Bookless library

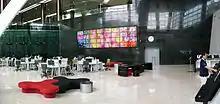
Entrance to the National Digital Library of Korea/Dibrary.

Bookless libraries are public, academic and school libraries that do not have any printed books. Instead they offer all-digital collections of literary works, reading material and scientific and academic research material. A bookless library typically uses the space that would have once been used for books to offer public computers, e-readers and other technology used to consume and produce digital media. Over the last decade, driven by changes in scholarly communication, several major research libraries have successfully become bookless.